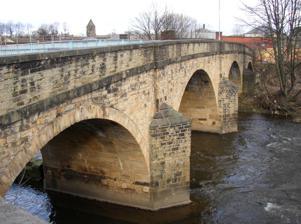
Building: Ledgard Bridge
Country: United Kingdom
Year built: 1800
Bridge in Mirfield, West Yorkshire Ledgard Bridge Coordinates 53°40′19″N 1°41′51″W / 53.6719°N 1.6976°W / 53.6719; -1.6976 Carries Newgate Street Crosses River Calder Locale Mirfield , West Yorkshire Other name(s) Mirfield Bridge Heritage status Grade II listed Characteristics Design arch bridge Material Stone No. of spans 4 Piers in water 2 History Opened 1800 Location Ledgard Bridge crosses the River Calder in Mirfield , West Yorkshire , England. It was built in 1800 as a replacement for an earlier bridge in the same location and is a Grade II listed structure. History The first bridge to cross the River Calder in Mirfield was a wooden structure built in 1303. This was replaced many times, one earlier stone bridge being named as Ledger Bridge on a 1773 map of the West Riding of Yorkshire. The 1800 bridge survived the great flood of 20 September 1946 which caused much damage along the whole valley. See also List of crossings of the River Calder Listed buildings in Mirfield References